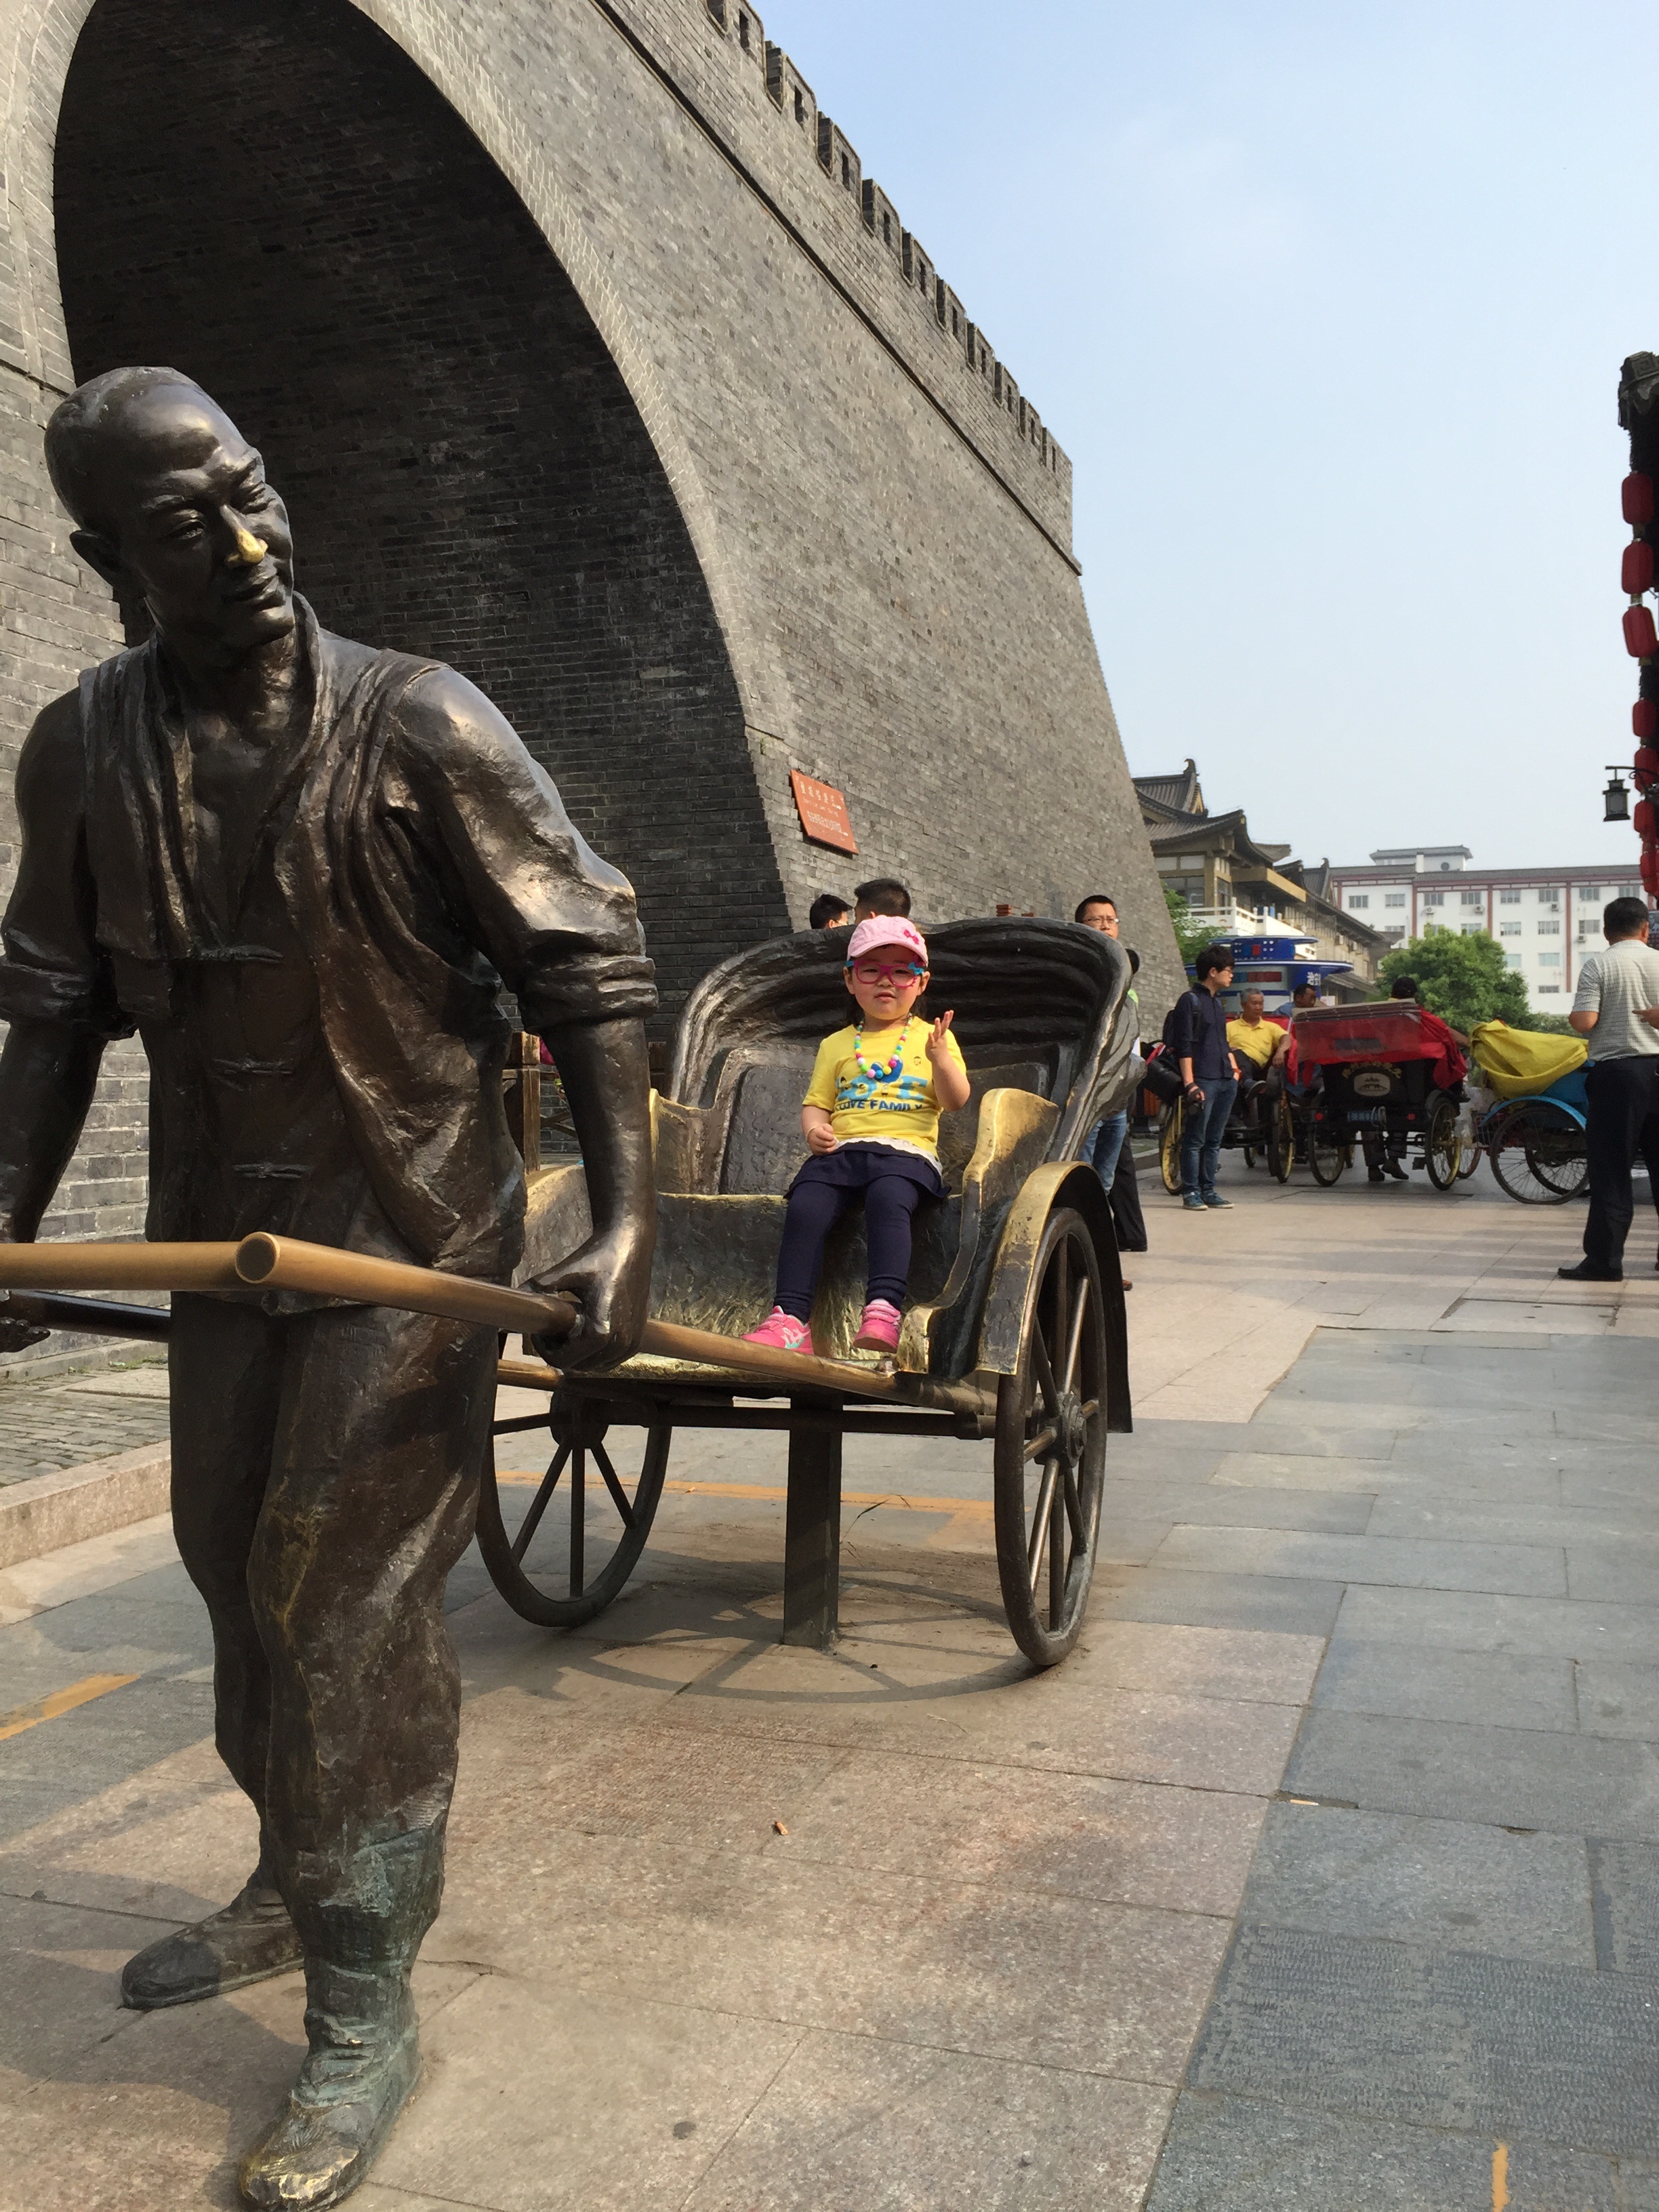
monument, statue, vehicle, old town, sculpture, yangzhou, people carting